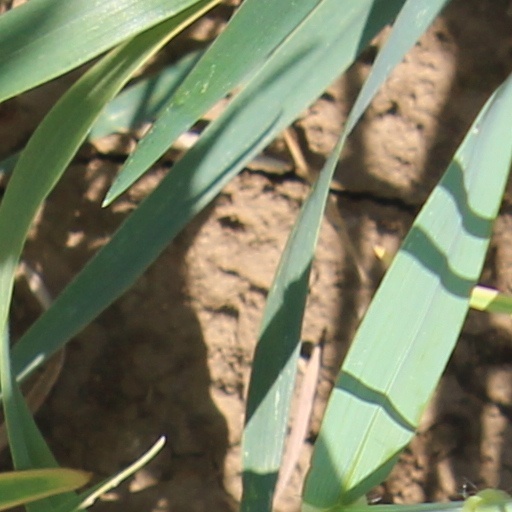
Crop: wheat